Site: brandenburg
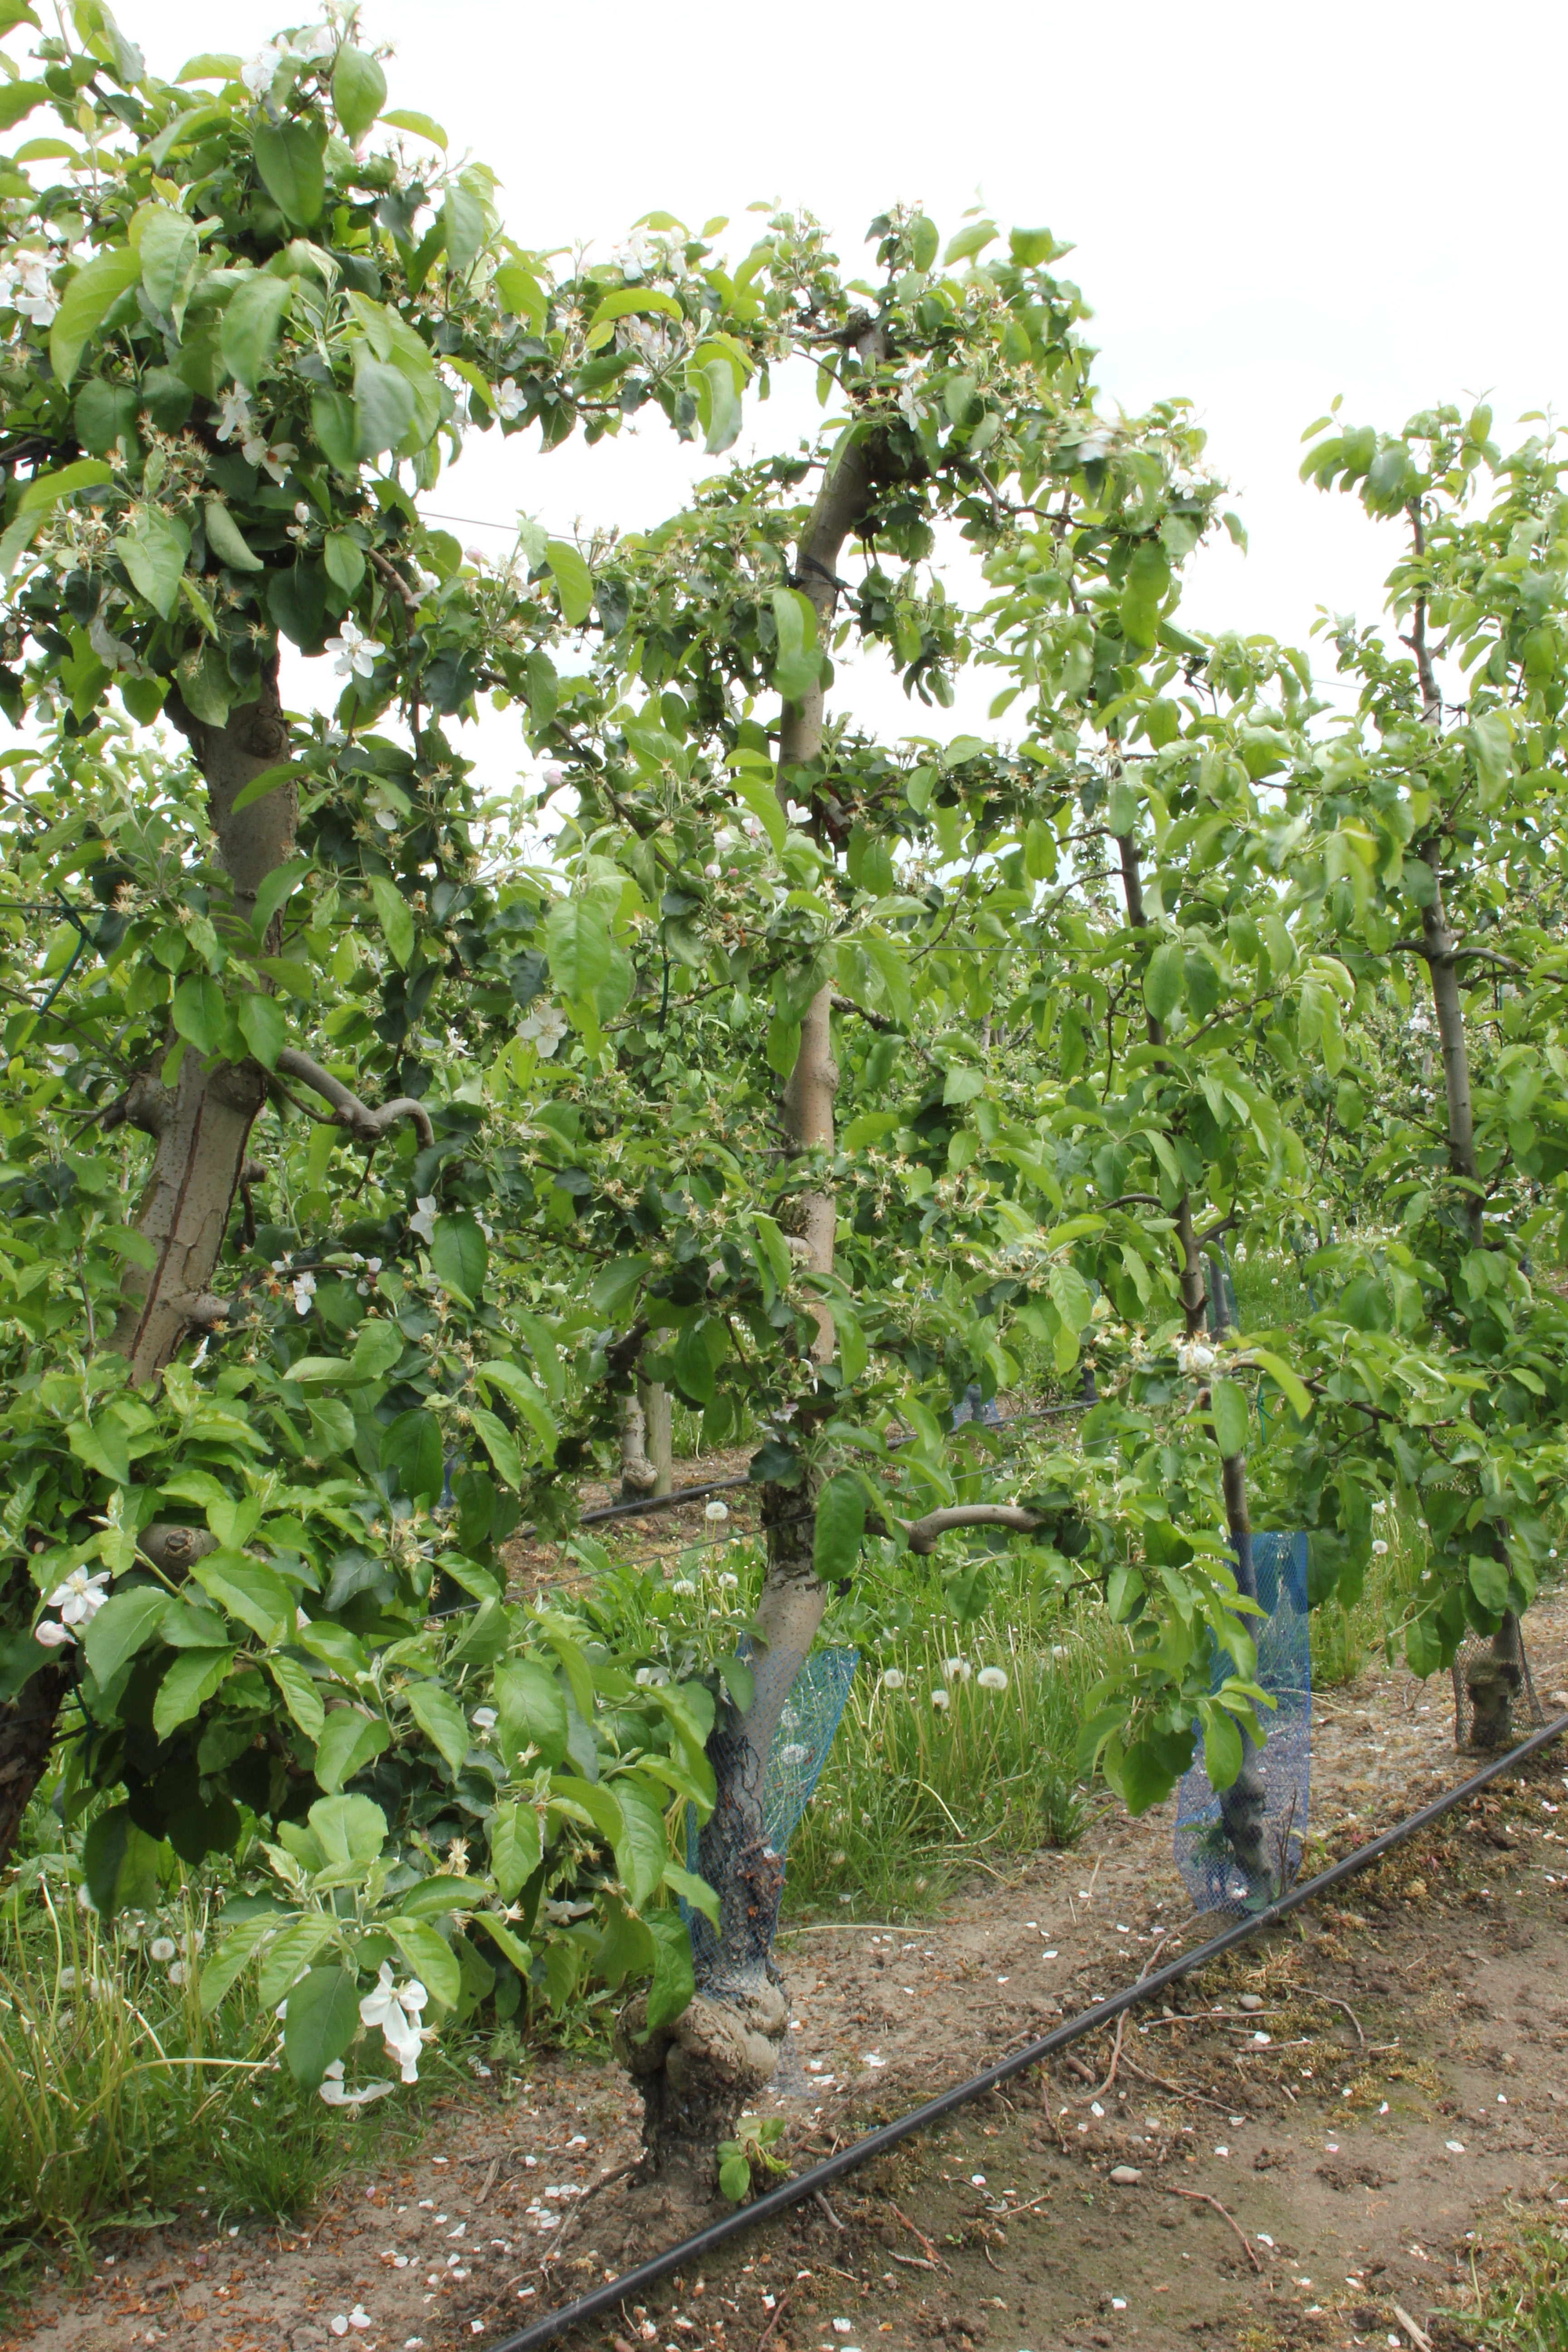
Growth stage (BBCH 67): Flowering